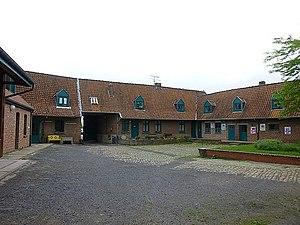
La Ferme du Héron aujourd'hui
La Ferme du Héron, anciennement Ferme Lenglet, est un domaine agricole bâti au XVIIIᵉ siècle et situé dans le département français du Nord en région Hauts-de-France.